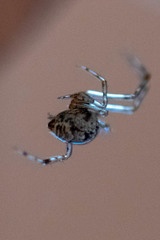
Species: Parasteatoda_tepidariorum